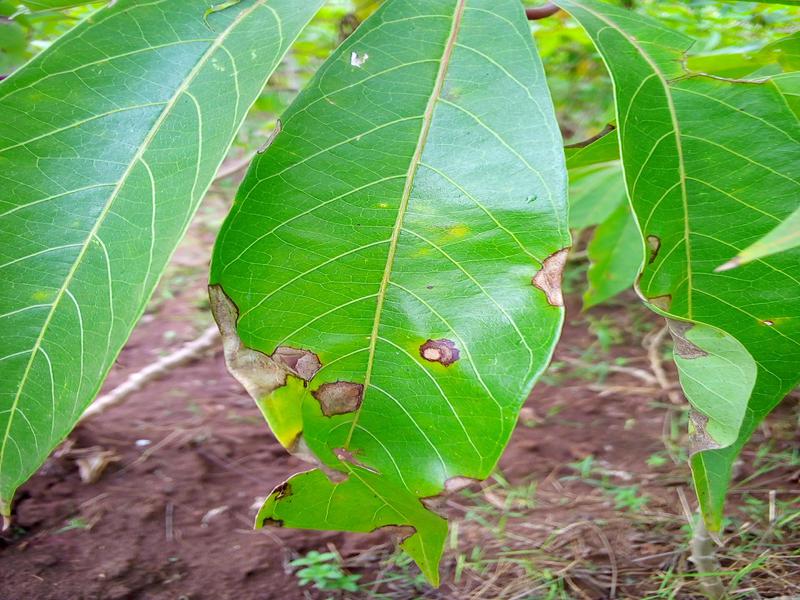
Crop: cassava
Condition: bacterial_blight